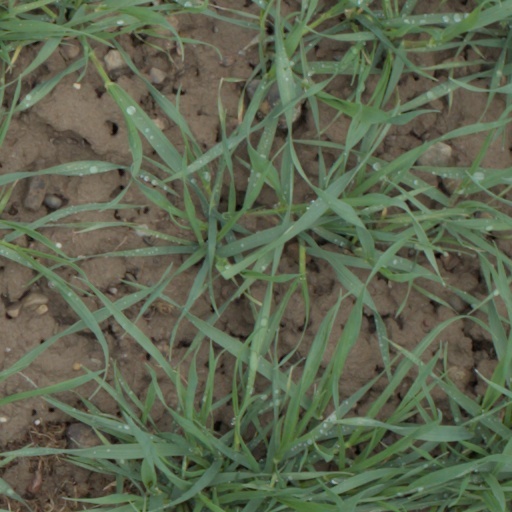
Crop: wheat